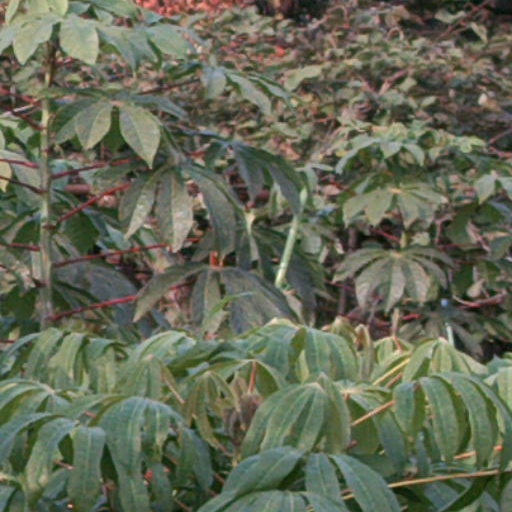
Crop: cassava